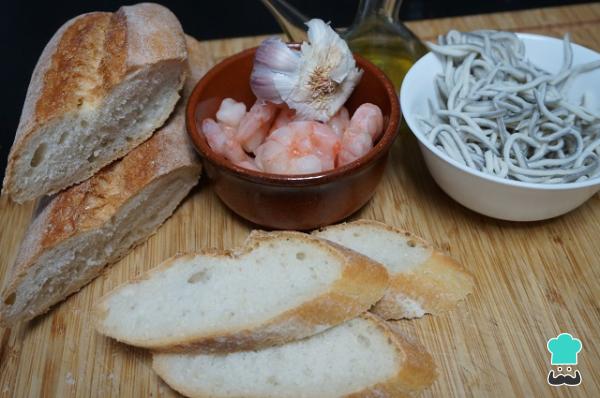
Preparamos todos los ingredientes para hacer las tostas de gulas con gambas. Cortamos el pan en rodajas.